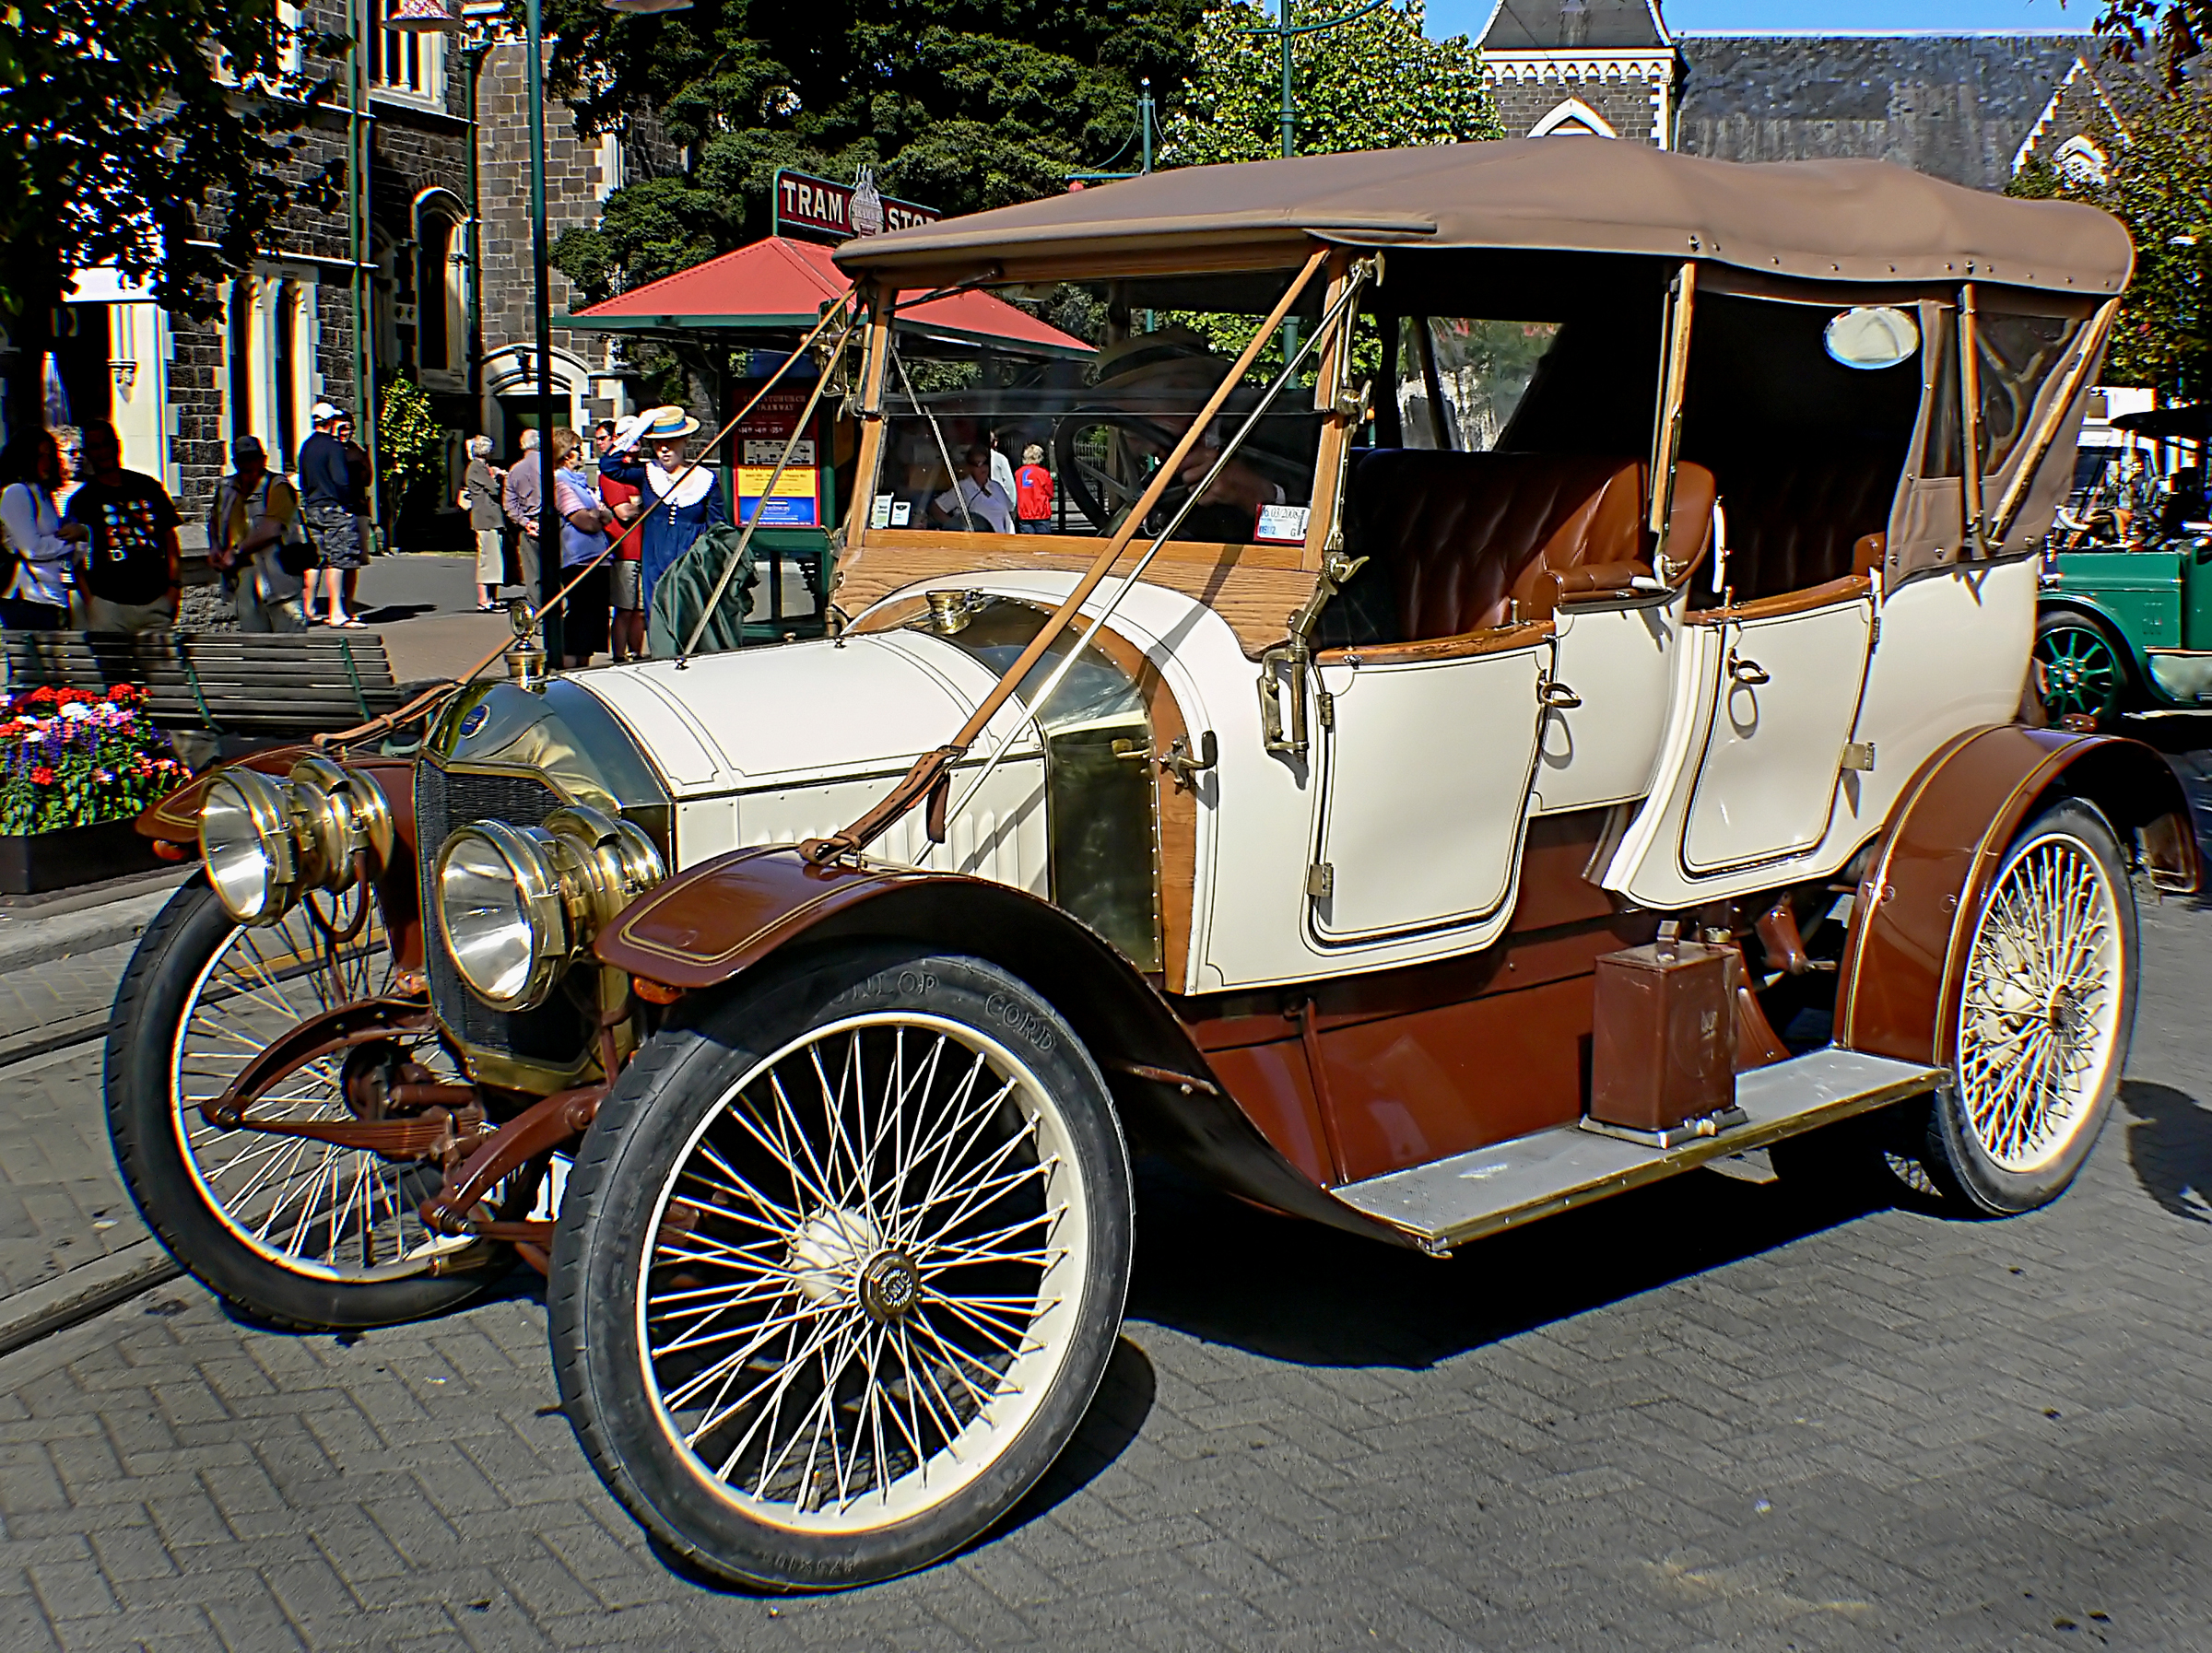
car, vehicle, motor vehicle, vintage car, publicdomain, classic, classiccars, vintagecars, panasonicdmcfz30, cardisplays, unictouter, 1912unictourerc7, wirewheels, motorshow, antique car, land vehicle, touring car, automobile make, luxury vehicle